7 Virgins

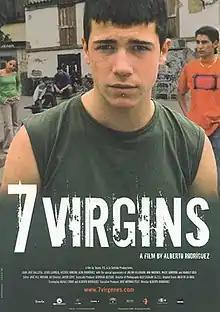
Film poster

7 Virgins is a 2005 Spanish crime film directed by Alberto Rodríguez which stars Juan José Ballesta and Jesús Carroza. The film follows Tano, a juvenile delinquent in Seville that is given parole for a weekend.